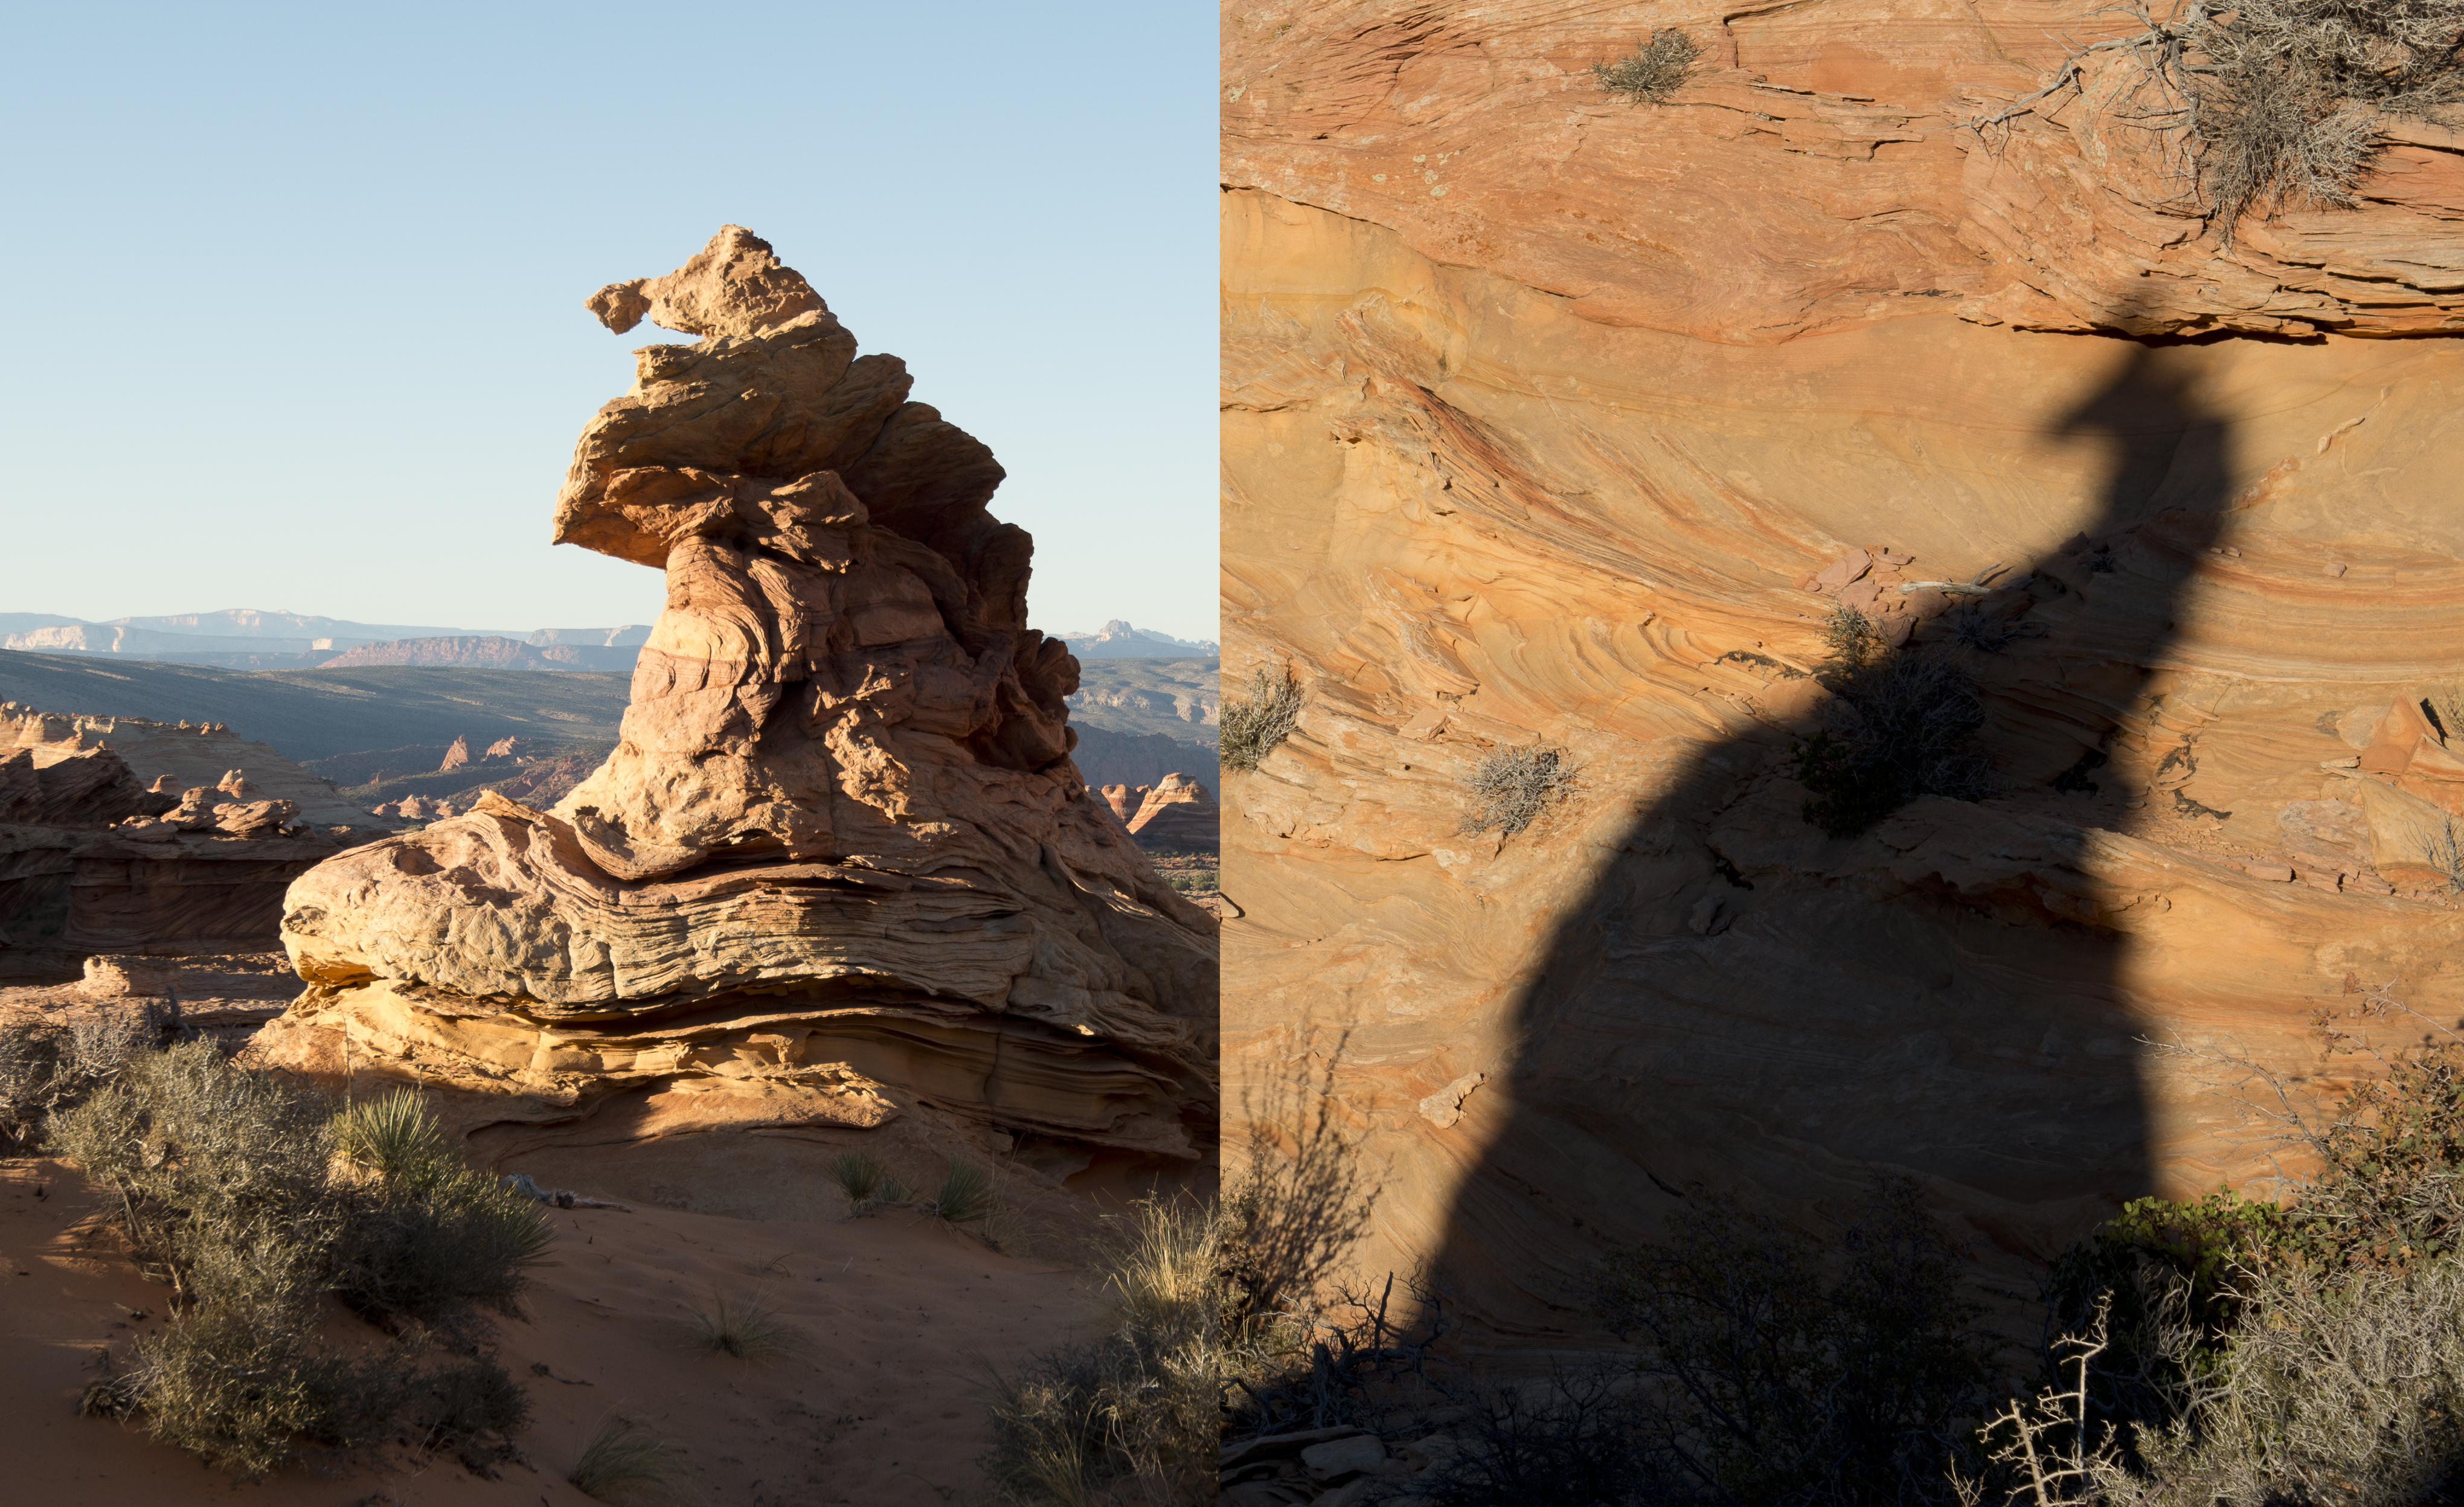
landscape, rock, formation, cliff, arch, canyon, terrain, material, art, geology, temple, badlands, nikond800e, coyotebuttessouth, ancient history